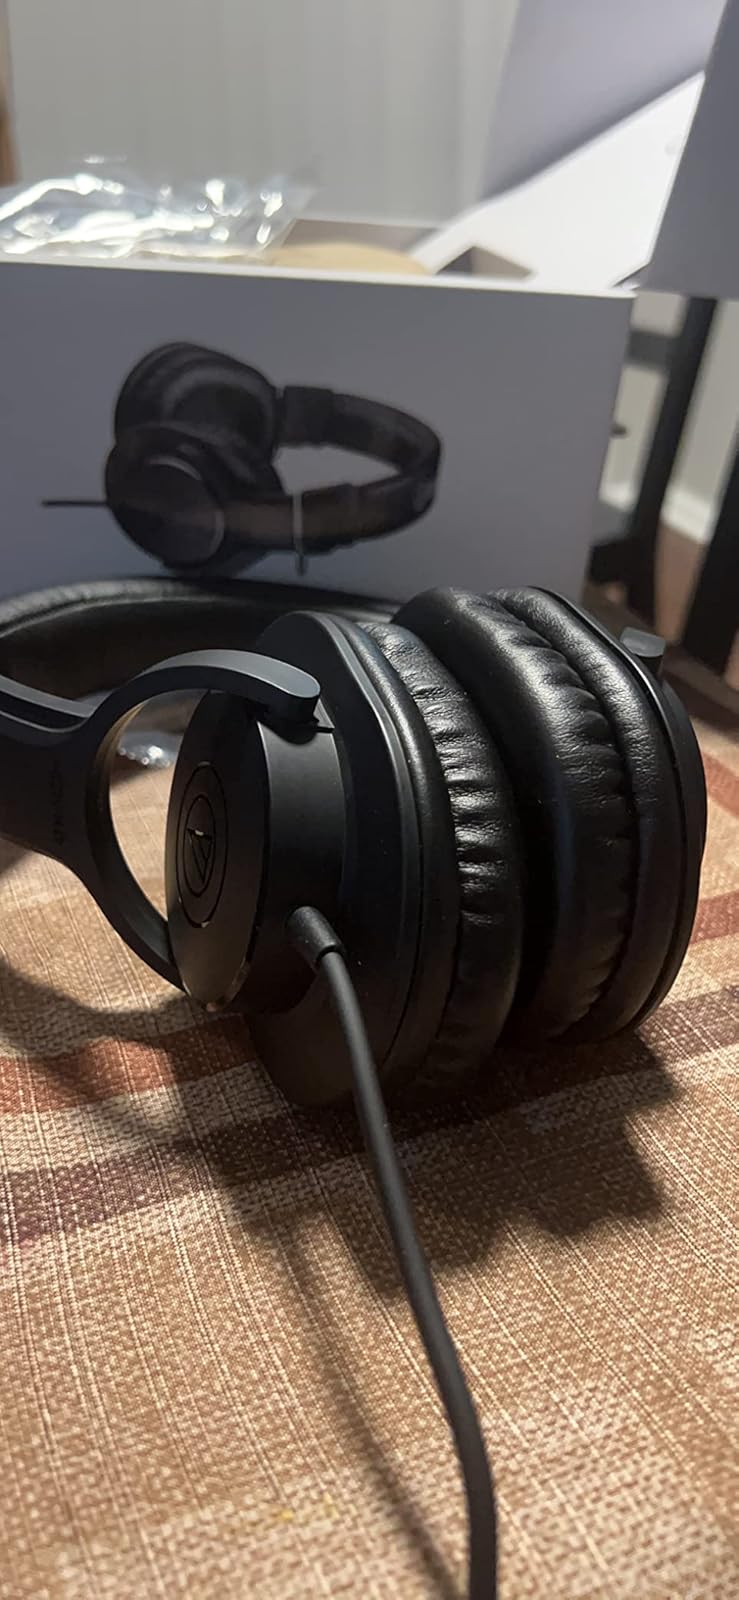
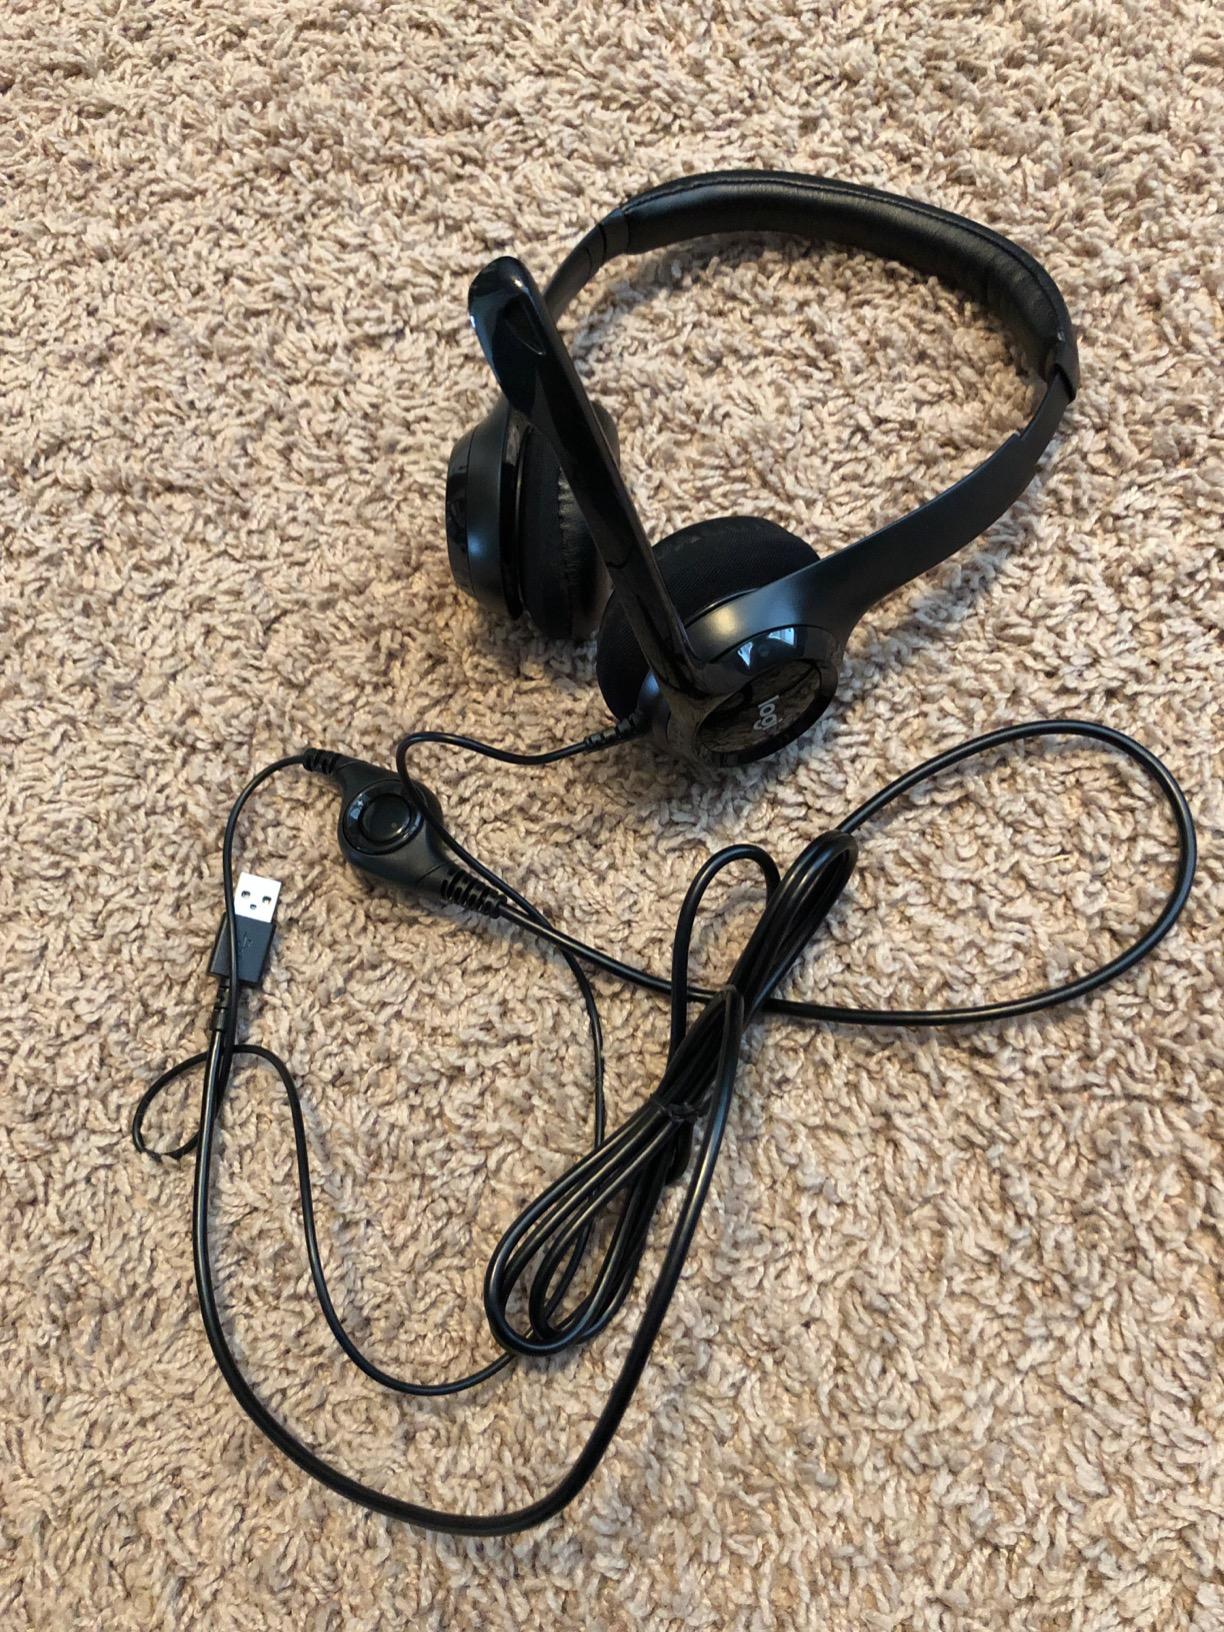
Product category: headphones
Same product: no